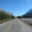
Label: road